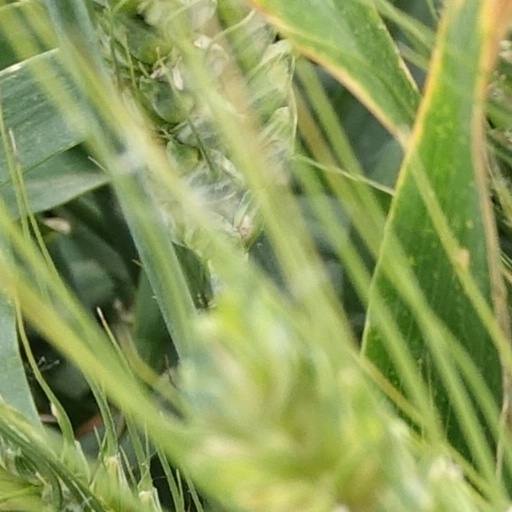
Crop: wheat